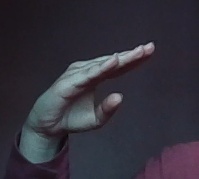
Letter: jeem